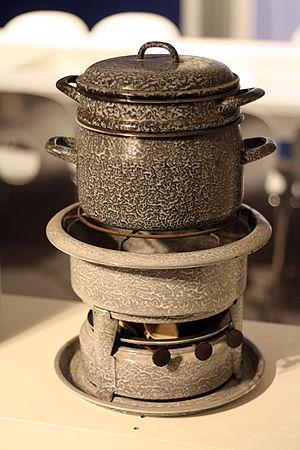
Les 3 techniques de cuisson du riz sont : à l'eau, à la vapeur, au gras. Elles varient avec les espèces et variétés de riz et les usages culinaires.